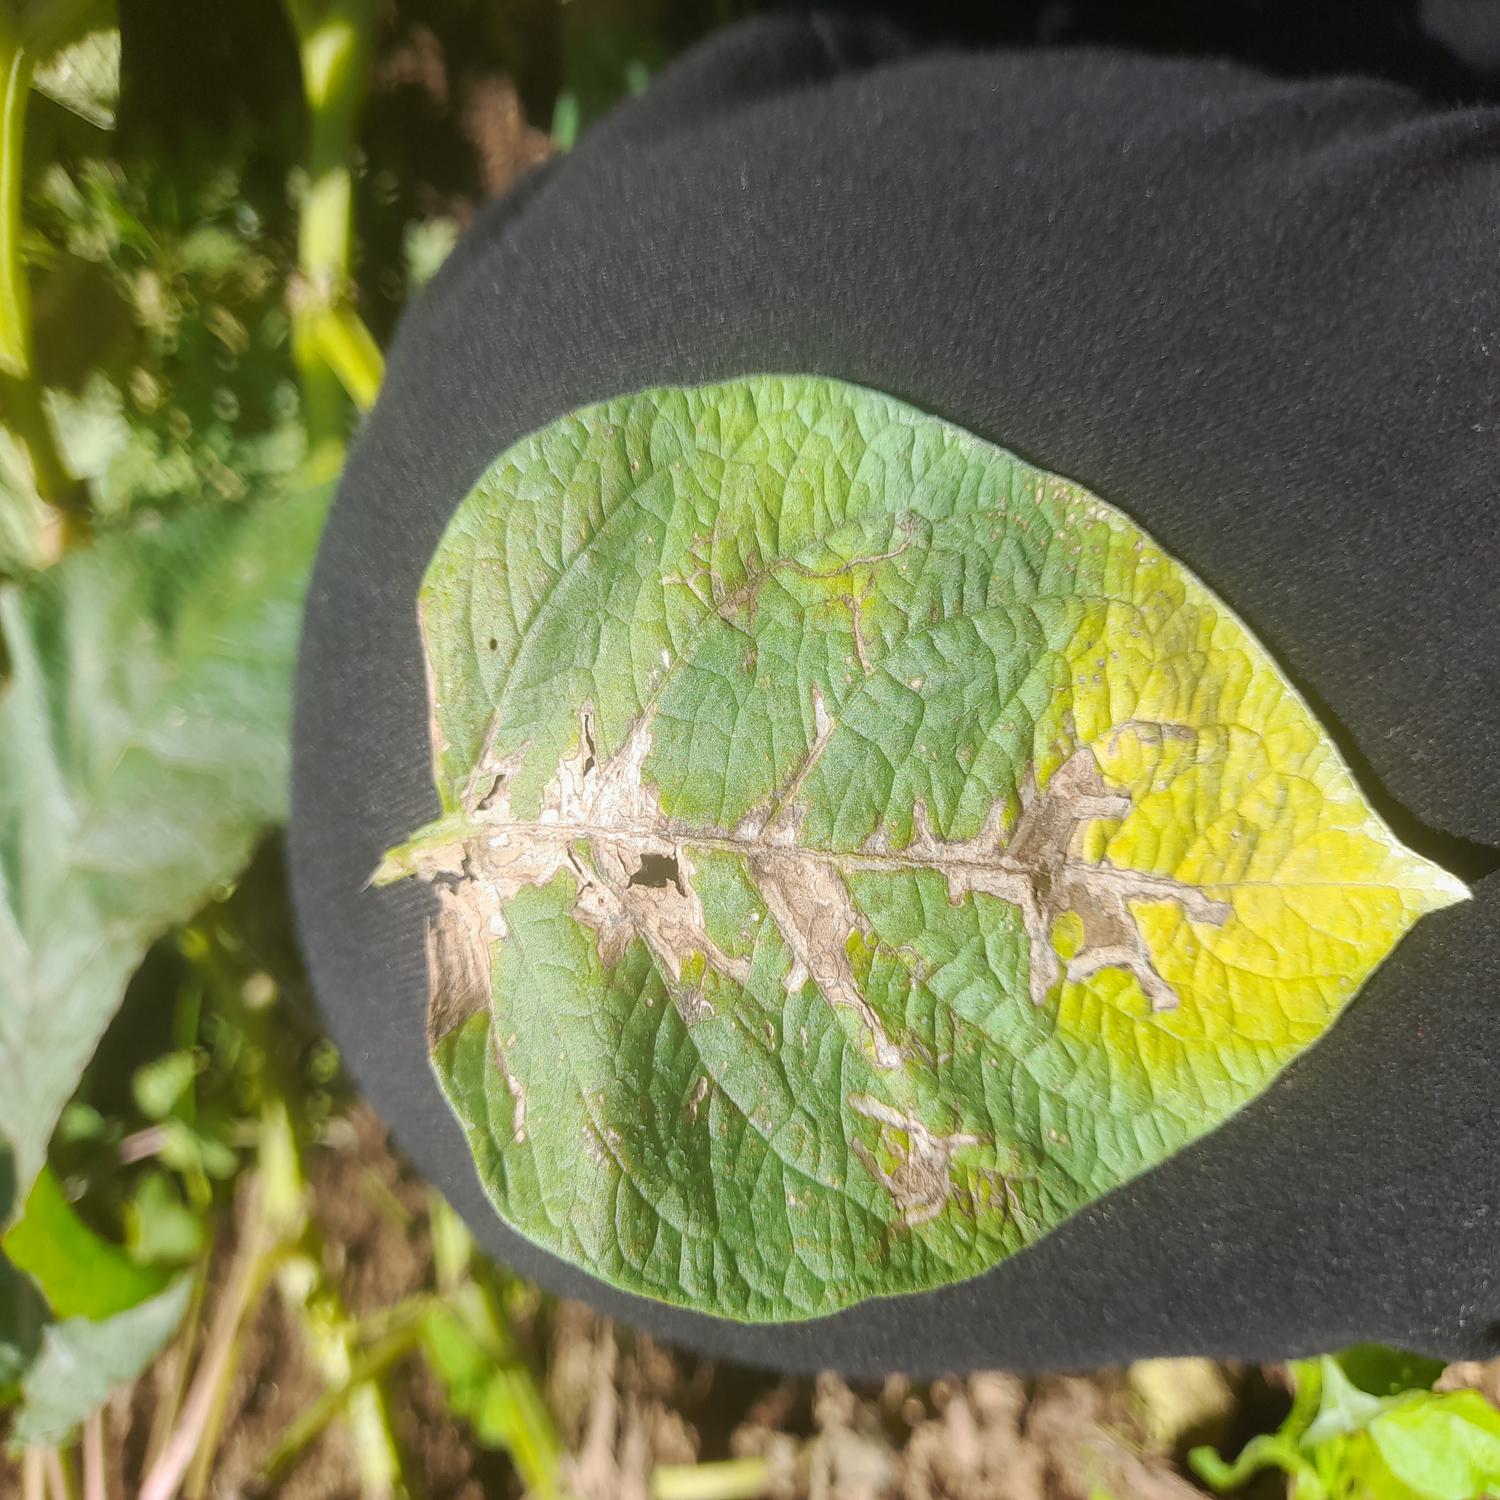
Label: Pest